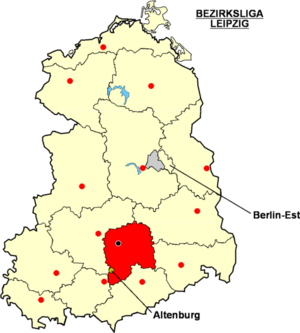
Localisation d'Altenburg dans la ""Bezirksliga Leipzig"" Catégorie:Logo de clubs de football - Allemagne"
Le SV Motor Altenburg est un club sportif allemand localisé dans la ville d’Altenburg en Thuringe.